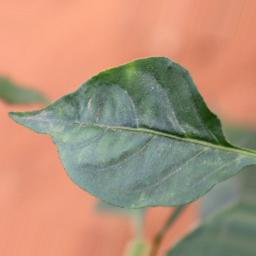
Label: healthy